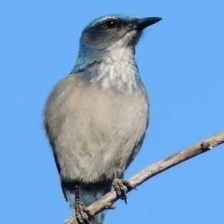
Species: CHARA DE COLLAR
Scientific name: CYANOLYCA ARMILLATA